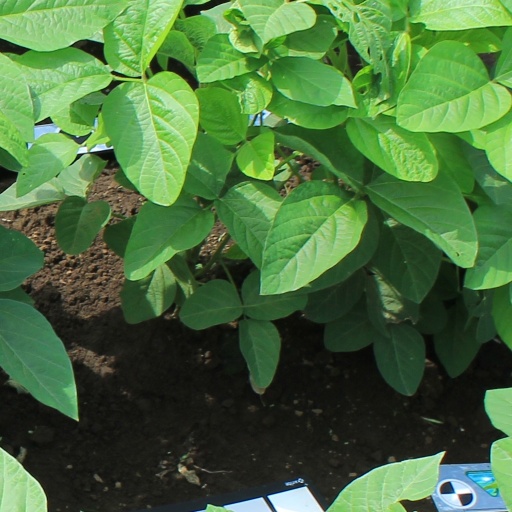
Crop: soybean